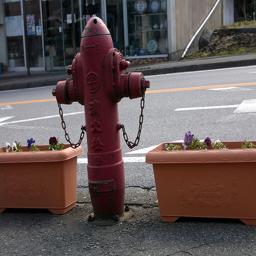
Fire hydrant with two planters with flowers on street corner
The fire hydrant by the side of the road has two flower planters by it.
A red fire hydrant between two flower boxes
A red fire hydrant between two potted plants.
A red fire hydrant sitting on the side of a street.